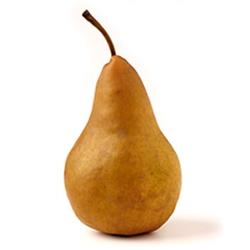
Label: Pear